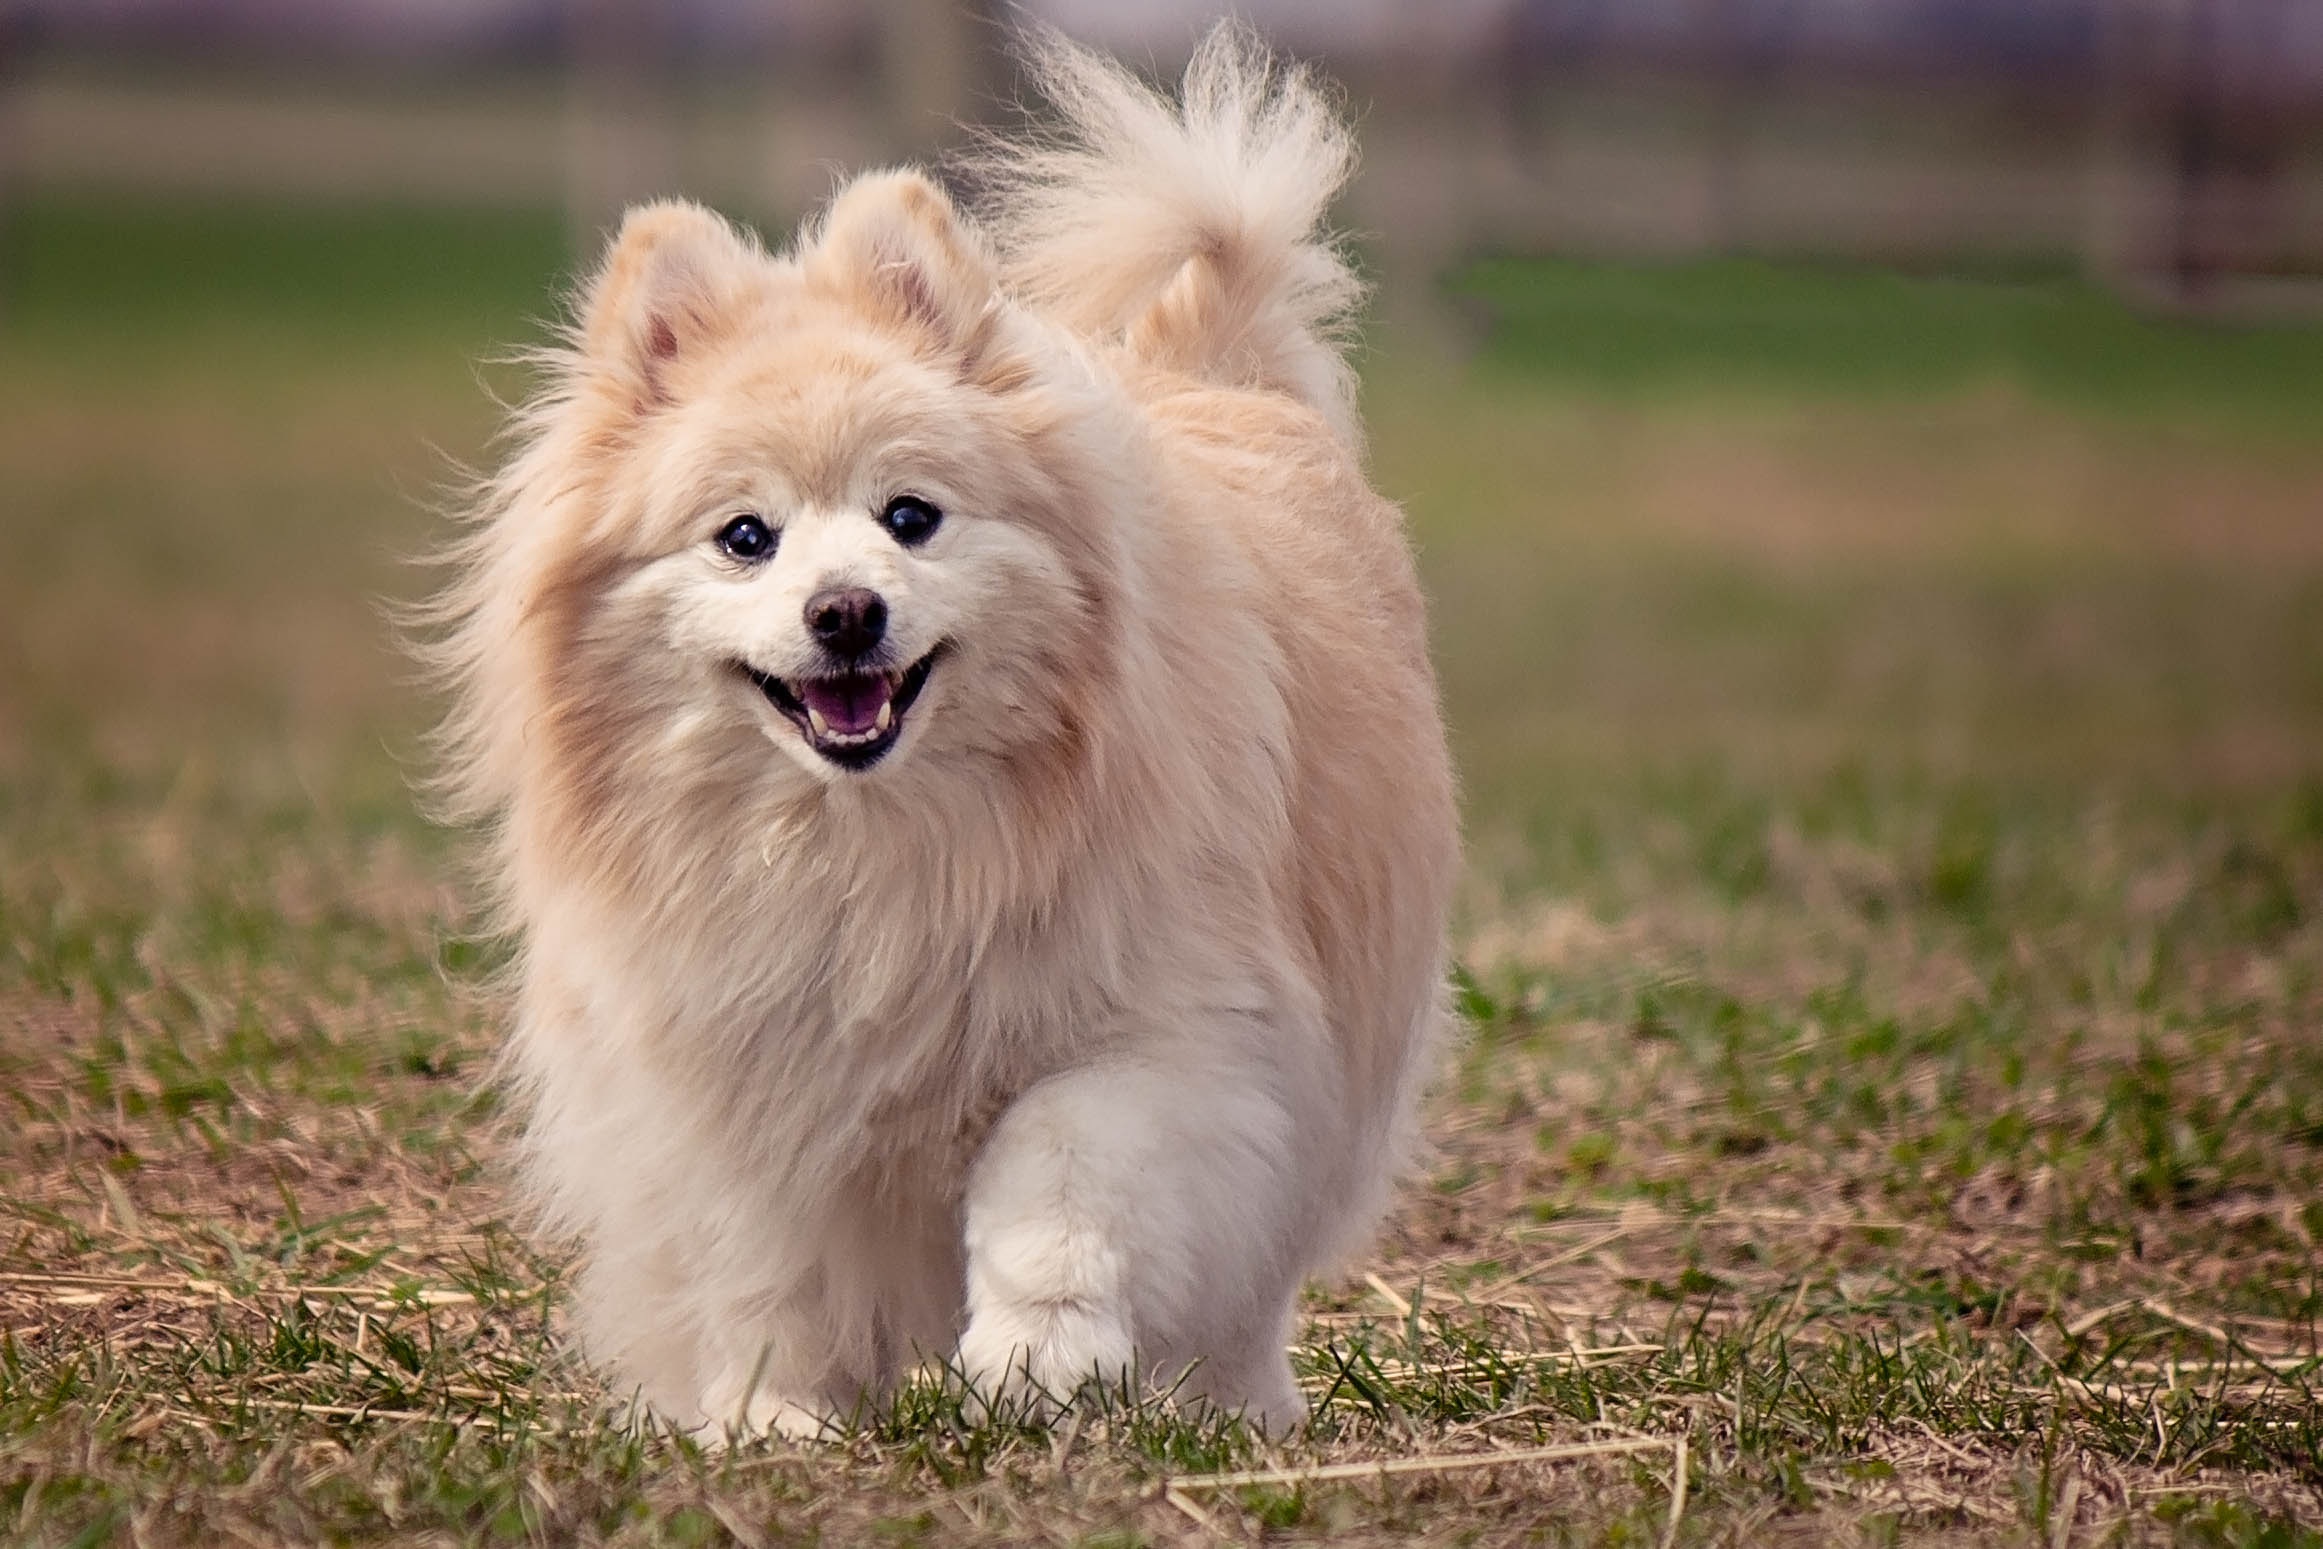
running, puppy, dog, animal, cute, canine, mammal, yellow, blonde, cheerful, outside, furry, vertebrate, dog breed, pomeranian, doggy, dog like mammal, dog breed group, icelandic sheepdog, german spitz mittel, japanese spitz, german spitz, german spitz klein, volpino italiano, tibetan spaniel